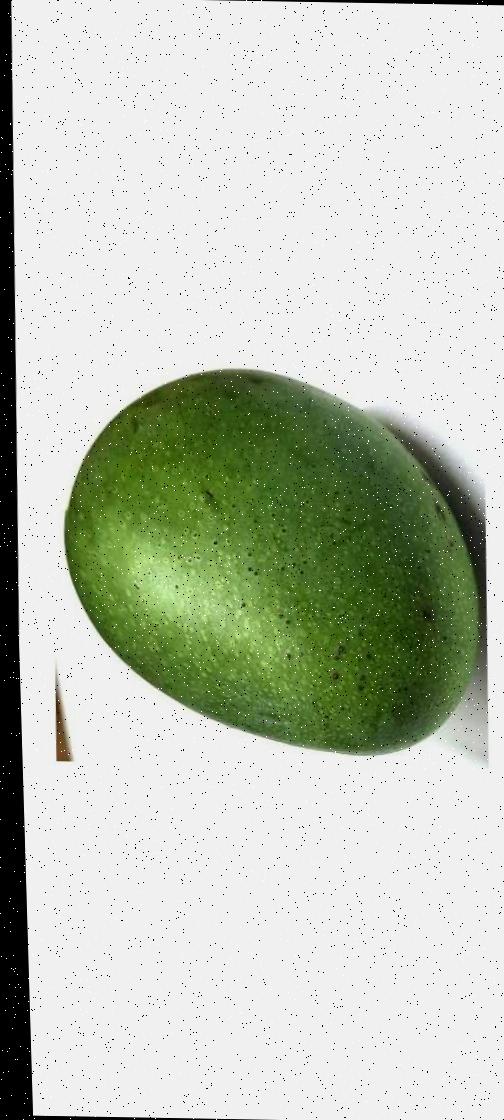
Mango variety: Ashshina Zhinuk